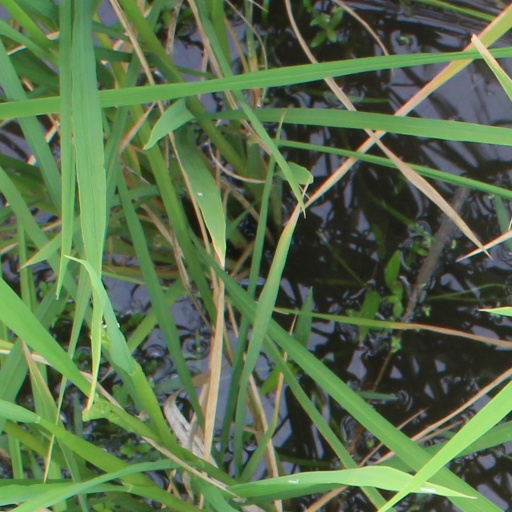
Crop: rice